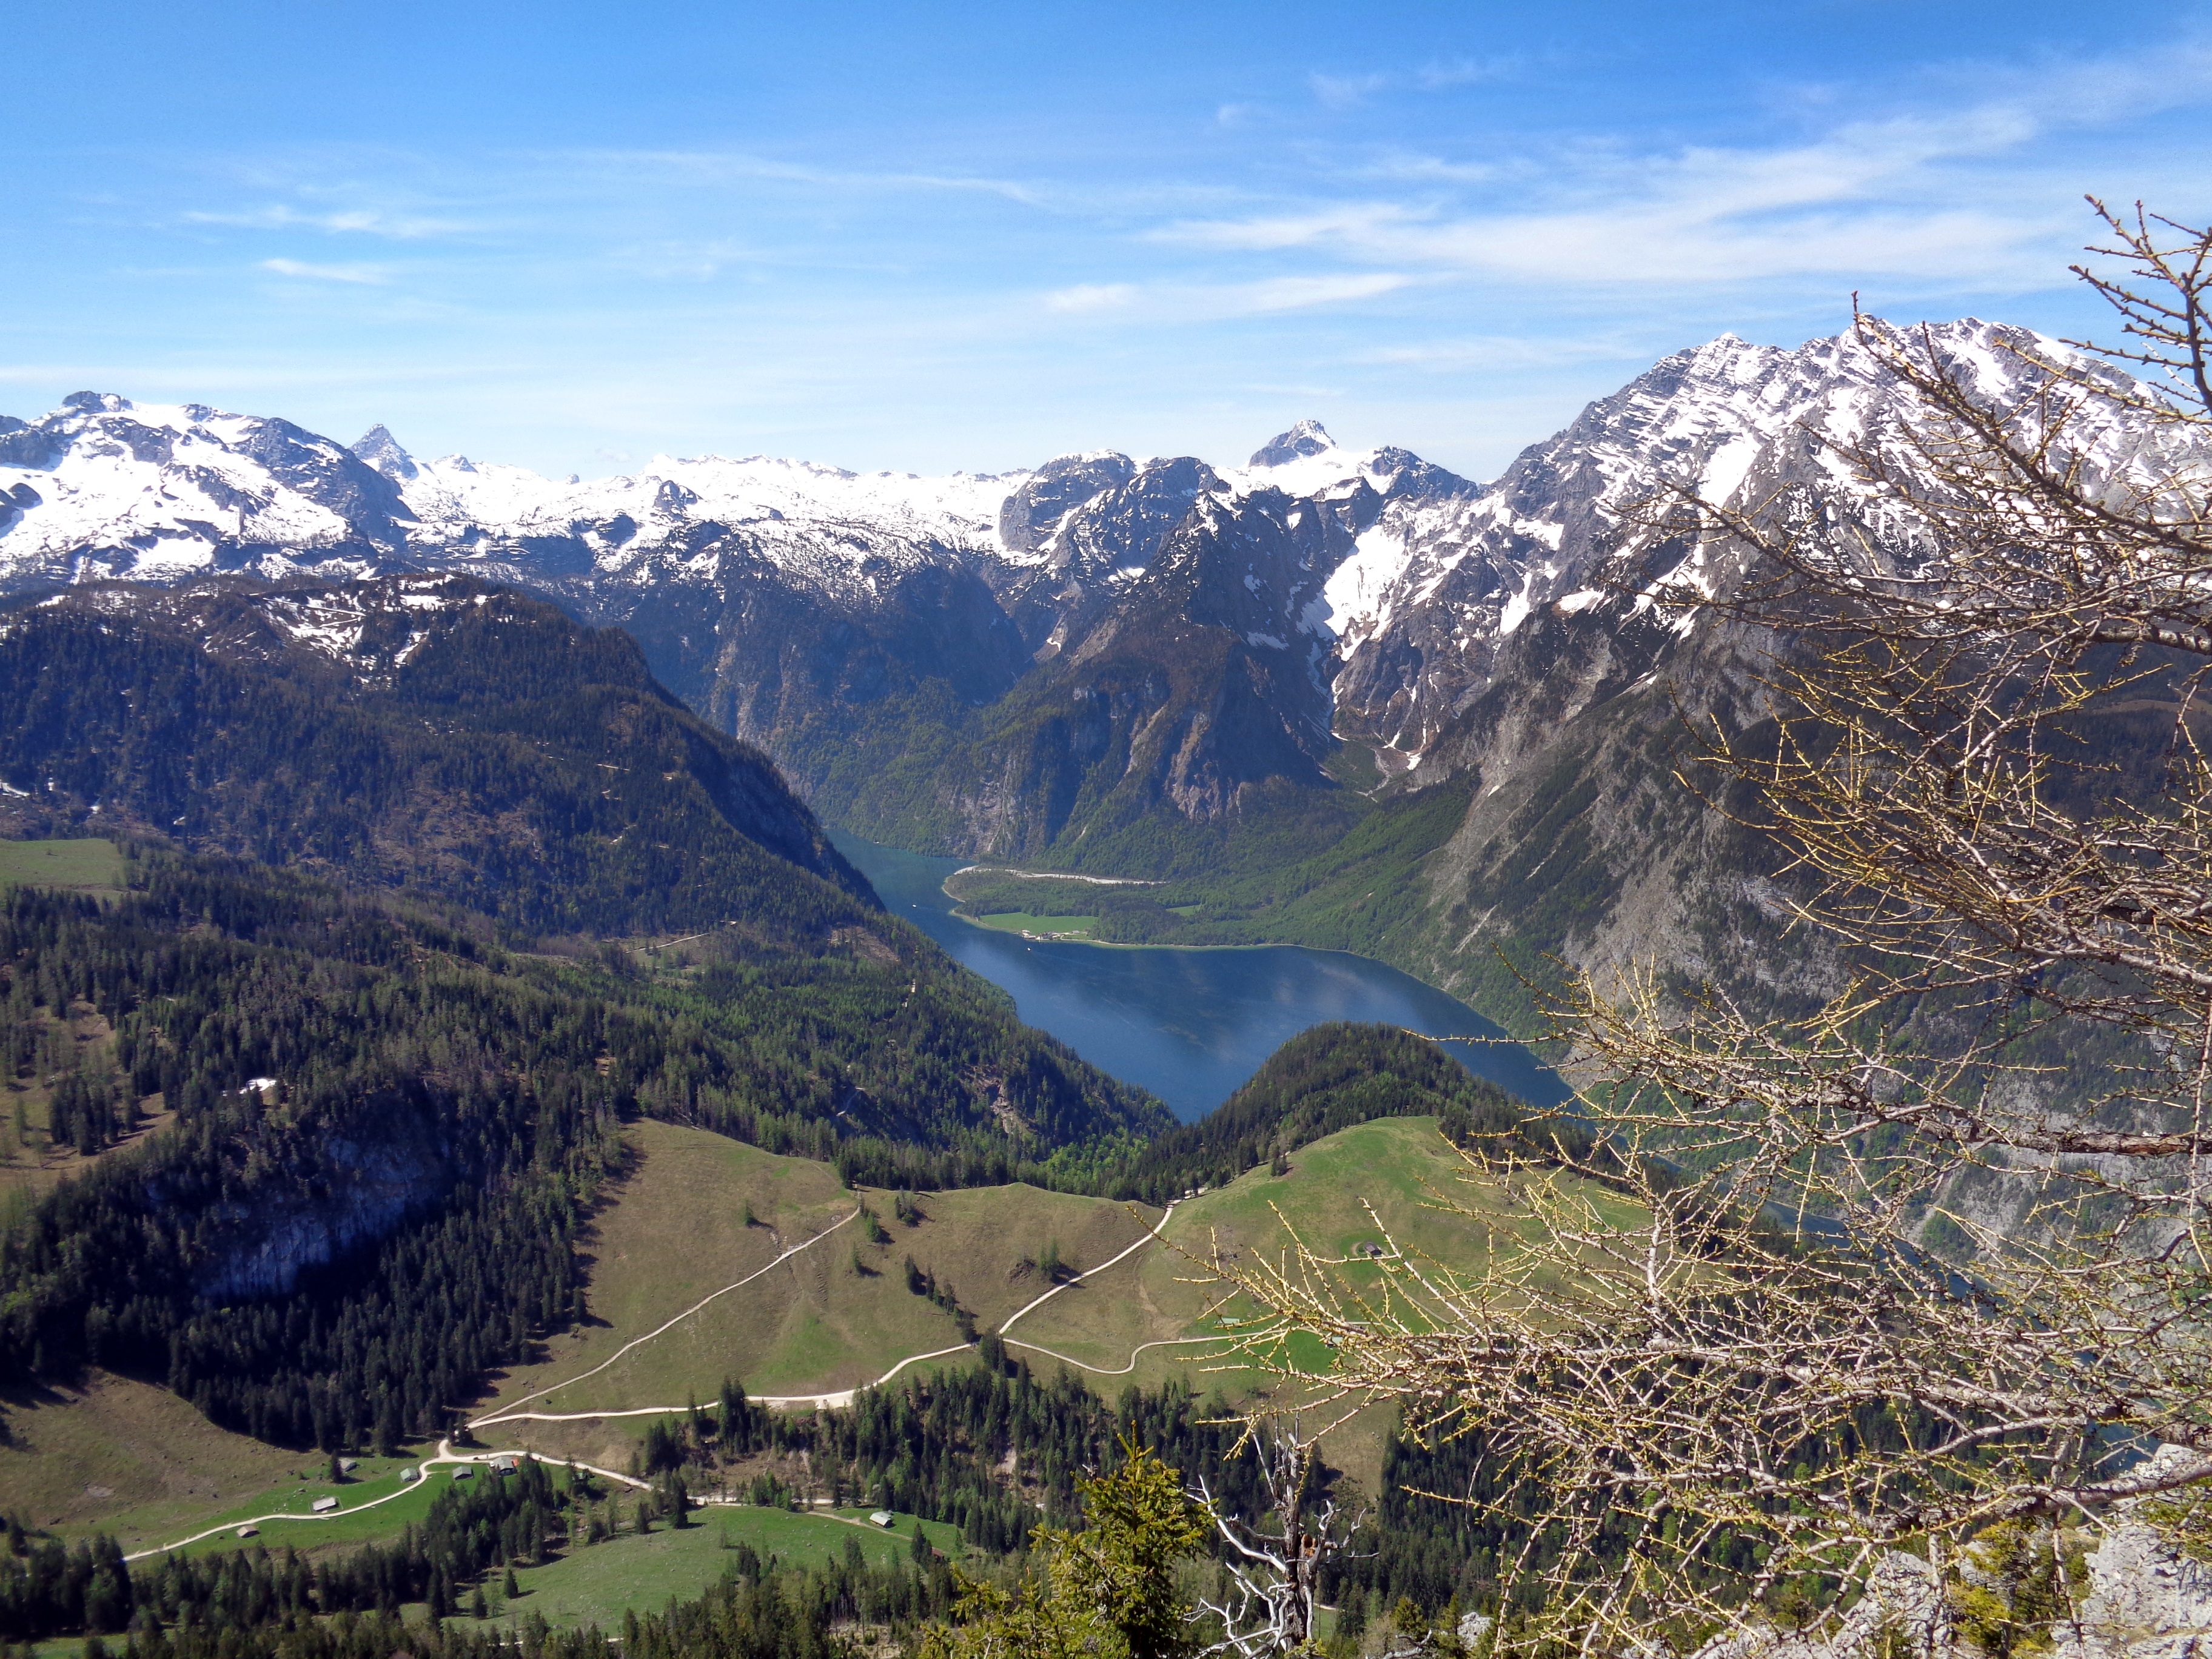
landscape, nature, wilderness, walking, mountain, meadow, lake, valley, mountain range, idyllic, alpine, ridge, mountains, alps, landscapes, plateau, bavaria, fell, king lake, landform, tarn, aerial photography, mountain pass, geographical feature, mountainous landforms